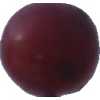
Label: pink_grape